West Virginia in the American Civil War

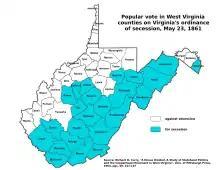
County voting on Virginia's secession May 23, 1861

The U.S. state of West Virginia was formed out of western Virginia and added to the Union as a direct result of the American Civil War (see History of West Virginia), in which it became the only modern state to have declared its independence from the Confederacy. In the summer of 1861, Union troops, which included a number of newly formed Western Virginia regiments, under General George McClellan drove off Confederate troops under General Robert E. Lee at the Battle of Philippi in Barbour County. This essentially freed Unionists in the northwestern counties of Virginia to form a functioning government of their own as a result of the Wheeling Convention. Before the admission of West Virginia as a state, the government in Wheeling formally claimed jurisdiction over all of Virginia, although from its creation it was firmly committed to the formation of a separate state.